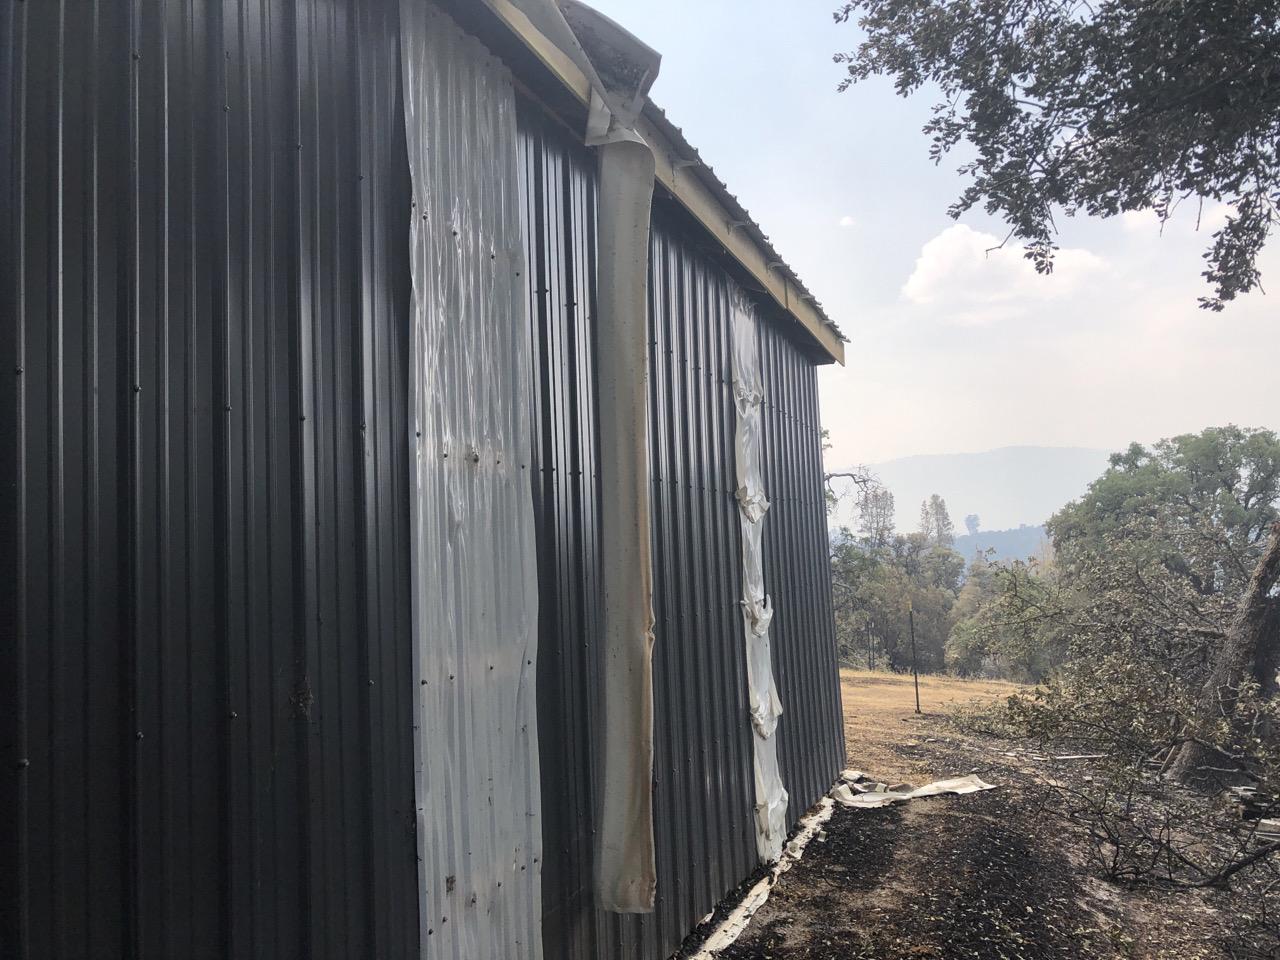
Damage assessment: minor